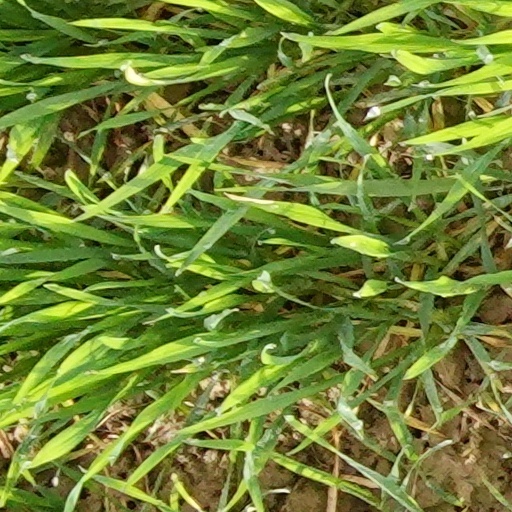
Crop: wheat